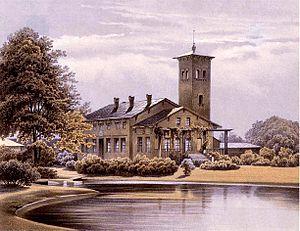
Drahnsdorf est une commune de Brandebourg, située dans l'arrondissement de Dahme-Forêt-de-Spree.